Olivia Hamilton (actress)

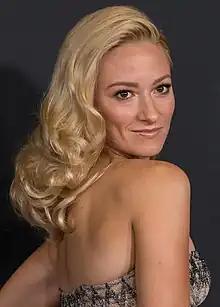
Hamilton in 2018

Olivia Hamilton (born June 3, 1987) is an American actress and producer. She is best known for her roles in the films "La La Land" (2016), "First Man" (2018), and "Babylon" (2022), which were all directed by her husband Damien Chazelle.